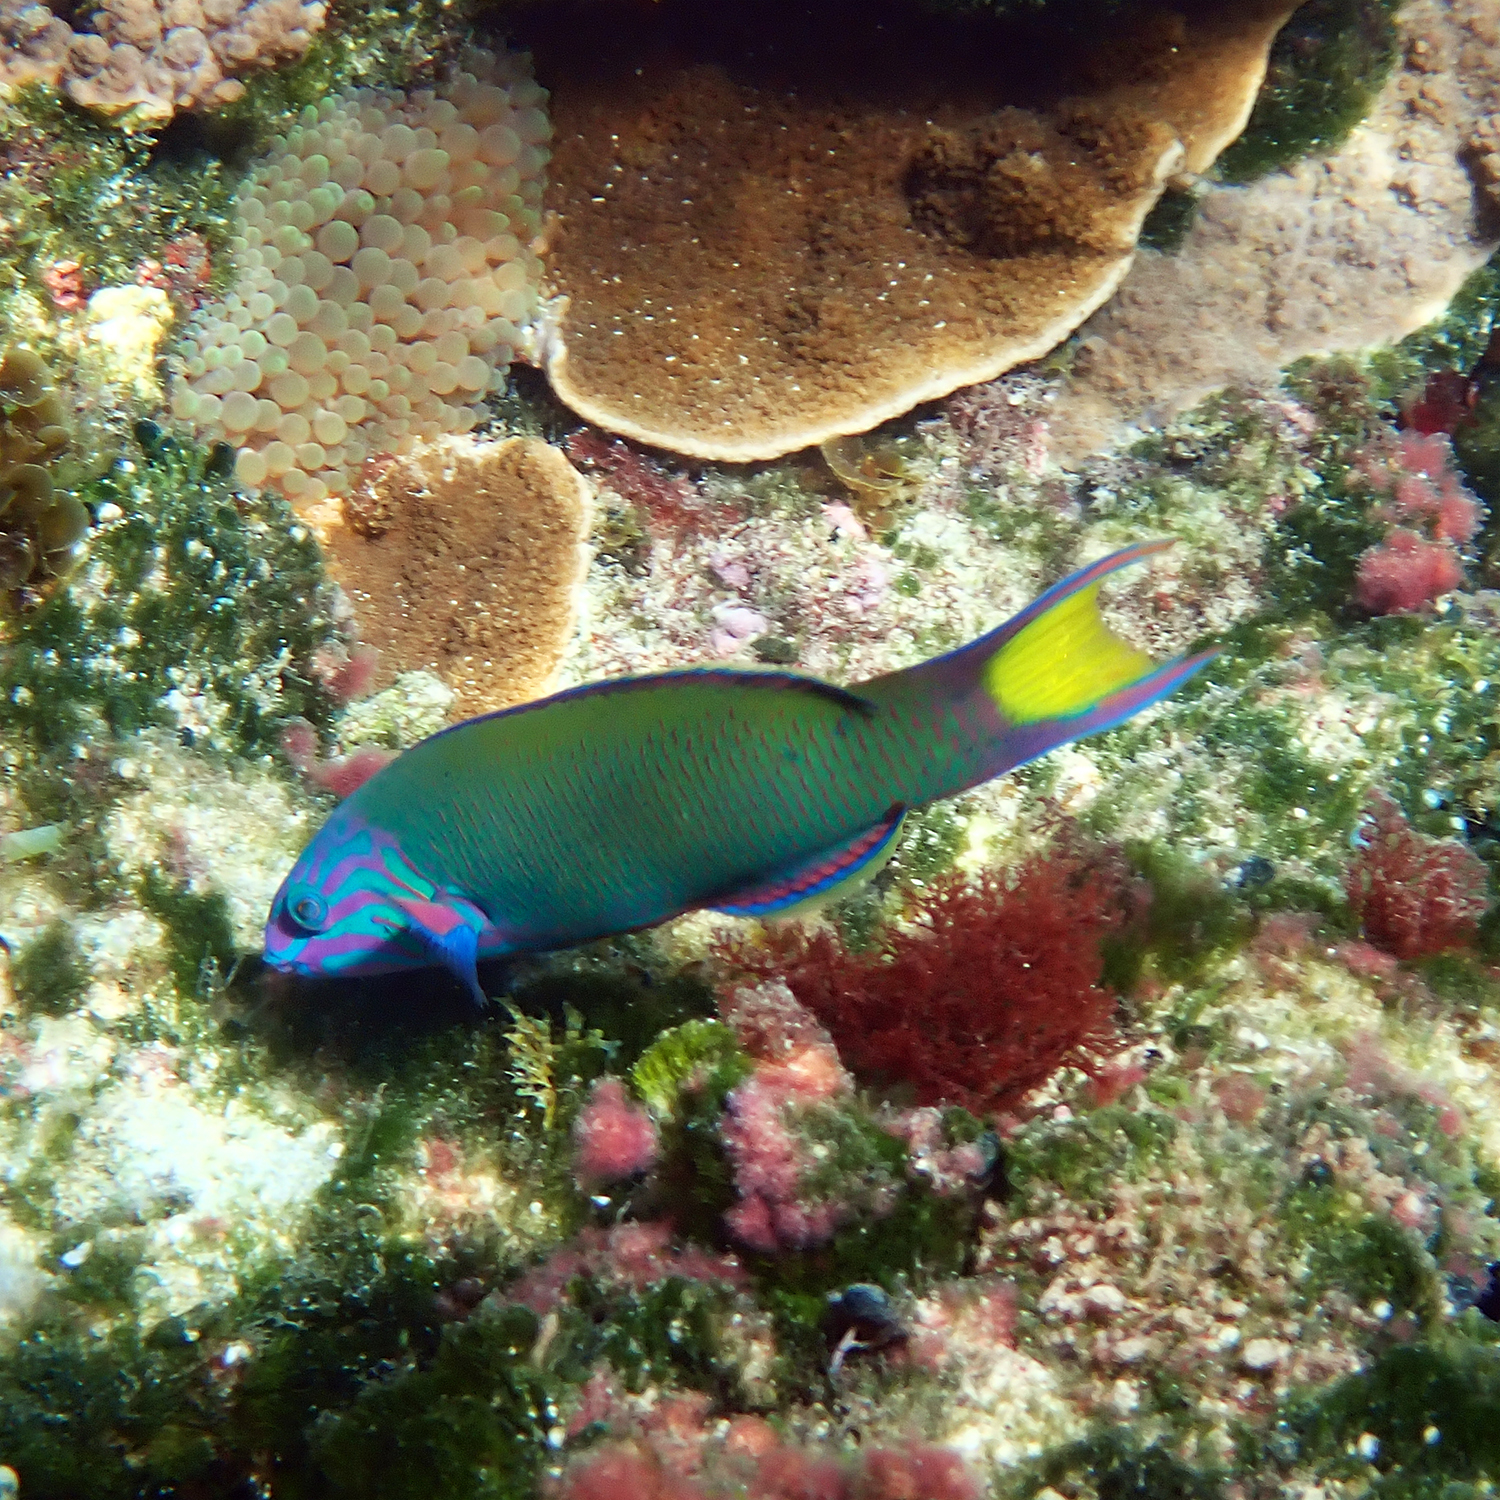
Thalassoma lunare (Moon Wrasse)